Janet Leigh

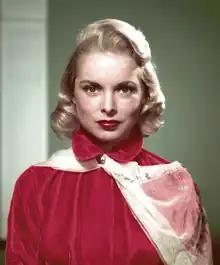
Leigh in 1954

Jeanette Helen Morrison (July 6, 1927 – October 3, 2004), known professionally as Janet Leigh, was an American actress. Raised in Stockton, California, by working-class parents, Leigh was discovered at 18 by actress Norma Shearer, who helped her secure a contract with Metro-Goldwyn-Mayer. With MGM, she appeared in films such as the drama "The Romance of Rosy Ridge" (1947), the crime drama "Act of Violence" (1948), the adaptation of "Little Women" (1949), the comedy "Angels in the Outfield" (1951), the swashbuckler romance "Scaramouche" (1952), the Western drama "The Naked Spur" (1953).